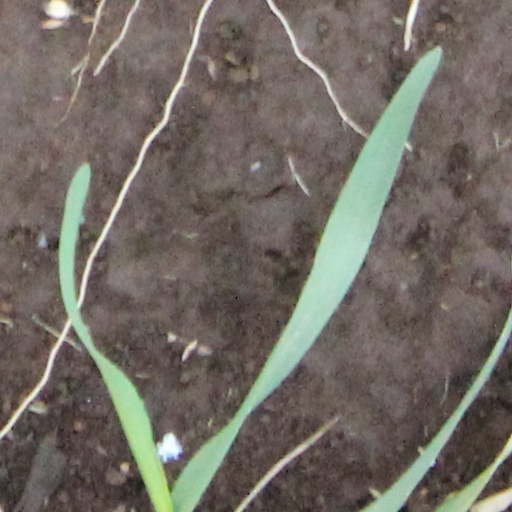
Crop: wheat